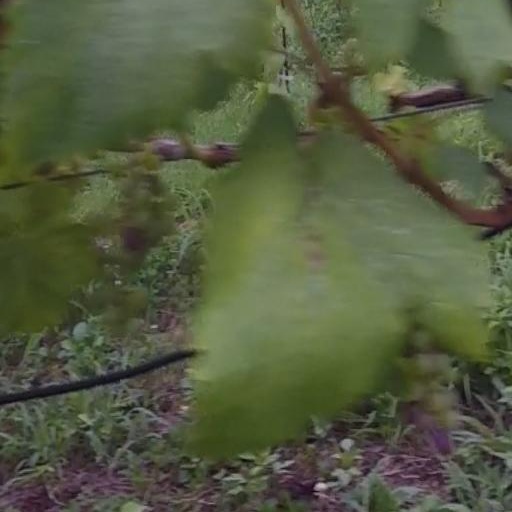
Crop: grape